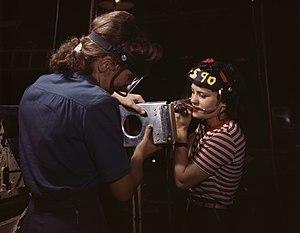
Annoncé par un discours du président des États-Unis Franklin D. Roosevelt le 6 janvier 1942, le Victory Program est un plan d'économie de guerre destiné à permettre à l'économie américaine de devenir « l'arsenal des Alliés » durant la Seconde Guerre mondiale en produisant des quantités croissantes de matériel de guerre. Roosevelt confie à son ministre de la Guerre Henry Stimson le soin de le concrétiser.